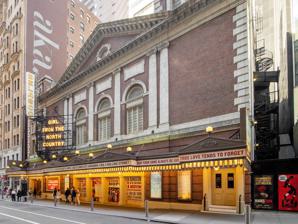
Building: Belasco Theatre
Country: United States of America
Year built: 1907
Broadway theater in Manhattan, New York "Stuyvesant Theatre" redirects here. For the movie theater on Second Avenue formerly known as the Stuyvesant Theatre, see Village East by Angelika . For the theater in Los Angeles, see Belasco Theatre (Los Angeles) . For the theater on 42nd Street formerly known as the Belasco Theatre, see New Victory Theater . Belasco Theatre Stuyvesant Theatre Seen in 2022 Address 111 West 44th Street Manhattan , New York United States Coordinates 40°45′24″N 73°59′02″W / 40.75667°N 73.98389°W / 40.75667; -73.98389 Owner The Shubert Organization Designation Broadway Type Broadway Capacity 1,016 Production Maybe Happy Ending Construction Opened October 16, 1907 (117 years ago) ( 1907-10-16 ) Architect George Keister Website shubert.nyc/theatres/belasco/ New York City Landmark Designated November 4, 1987 Reference no. 1317 Designated entity Facade New York City Landmark Designated November 4, 1987 Reference no. 1318 Designated entity Lobby and auditorium interior The Belasco Theatre is a Broadway theater at 111 West 44th Street, between Seventh Avenue and Sixth Avenue , in the Theater District of Midtown Manhattan in New York City . Originally known as the Stuyvesant Theatre , it was built in 1907 and designed by architect George Keister for impresario David Belasco . The Belasco Theatre has 1,016 seats across three levels and has been operated by The Shubert Organization since 1948. Both the facade and interior of the theater are New York City landmarks . The main facade on 44th Street is made of red brick in Flemish bond , with terracotta decorative elements. The ground floor contains the entrance, while the upper stories are asymmetrical and topped by a pediment . Belasco and his company had their offices in the western wing of the theater. A ten-room duplex penthouse apartment occupies the top of the eastern wing and contained Belasco's collection of memorabilia. The interior features Tiffany lighting and ceiling panels, rich woodwork, and expansive murals by American artist Everett Shinn . The auditorium consists of a ground-level orchestra and two overhanging balconies, with boxes at the second balcony level. The theater was developed by Meyer R. Bimberg and operated by David Belasco as the Stuyvesant Theatre. It opened on October 16, 1907, and was  expanded in 1909 with Belasco's apartment. Belasco renamed the venue for himself in 1910. After his death in 1931, Katharine Cornell and then the wife of playwright Elmer Rice leased the space. The Shuberts bought the theater in 1948 and leased it to NBC for three years before returning it to legitimate use in 1953. Through the late 20th century, despite a decline in the quality of productions hosted at the Belasco, it continued to show Broadway plays and musicals. The theater was renovated multiple times over the years, including in the 1920s, 1970s, and 2000s. Site The Belasco Theatre is on 111 West 44th Street, on the north sidewalk between Seventh Avenue and Sixth Avenue , near Times Square in the Theater District of Midtown Manhattan in New York City . The rectangular land lot covers 12,552 sq ft (1,166.1 m 2 ), with a frontage of 125 ft (38 m) on 44th Street and a depth of about 100 ft (30 m). On the same block, the Hotel Gerard , Hudson Theatre , and Millennium Times Square New York are to the west. Other nearby buildings include the Algonquin Hotel to the east, 1166 Avenue of the Americas to the northeast, the Americas Tower and High School of Performing Arts to the north, the Lyceum Theatre and 1540 Broadway to the northwest, 1500 Broadway to the southwest, and the Chatwal New York hotel and the Town Hall to the south. Design The Belasco Theatre was designed by George Keister , the architect of the neighboring Hotel Gerard, in the neo-Georgian style . It was constructed from 1906 to 1907 as the Stuyvesant Theatre and was originally operated by David Belasco . The neo-Georgian style was selected because a similar style was used on many early government buildings of New York City. The original name was a homage to Peter Stuyvesant , a director-general of New Amsterdam , the 17th-century Dutch colony that later became New York City. Compared to its contemporaries, the Belasco is relatively small. A wing for offices and dressing rooms, separated from the rest of the theater by a thick wall, was constructed on the west side of the theater. The eastern part of the theater is topped by a private duplex apartment built in 1909. Facade The primary elevation of the facade faces south on 44th Street and is made of red brick in Flemish bond , with terracotta decorative elements. It is split into an office section to the west and the main theater section to the east. The side walls are faced in plain brick. The 44th Street elevation is about 60 ft (18 m) tall, while the rear elevation is cited as being 80 ft (24 m) or 90 ft (27 m) tall. To comply with fire regulations at the time of the Belasco's construction, the theater is surrounded by an alley measuring 10 ft (3.0 m) wide. Due to the presence of the alley, the theater only measures 105 by 100 ft (32 by 30 m). Ground story On 44th Street, the ground-story facade consists of a water table made of granite, above which is burnt brick in Flemish bond . There are four pairs of doors at the center of the facade, above which is an entablature made of terracotta . These doors are separated by terracotta pilasters in the Tuscan style. On either side of the central doorways are wood-framed display boards. The facade's westernmost portion corresponds to the office stories and has a granite stoop with two steps. The steps are flanked by iron railings and lead to two pairs of wood-and-glass doors, which connect to the ticket lobby. These doorways are set within the same opening, with Doric terracotta pilasters on either side and an entablature above. A metal gate leads to an alley on the west. The easternmost section contains a stoop with three steps, which lead to a pair of wood-and-glass doors flanked by pilasters; this provides access to the balcony. A large metal canopy hangs above the doorways. An egg-and-dart molding and a Greek key frieze runs above the ground story on 44th Street. Upper stories Details of the 44th Street elevation East end pavilion One of the center bays The office section at far west The upper stories are asymmetrical. The office section of the theater is at the extreme western end of the facade, while a pair of pavilions flanks three vertical bays on the rest of the facade. The entire third story is topped by an entablature with a molded frieze, a set of dentils, and a heavy cornice with modillions . The cornice wraps around to the side elevations of the facade. The pavilions are made of burnt brick and generally lack windows. A metal sign assembly hangs in front of the west pavilion. The eastern corner of the east pavilion has a terracotta quoin . Belasco's apartment is on the fourth story above the eastern pavilion. On 44th Street, the apartment has quoins at either corner, a brick facade, and a Palladian window. Engaged columns and terracotta pilasters flank the center portion of the Palladian window, while multi-paned windows form the side portions of the window. An egg-and-dart molding runs above the apartment facade. The three center bays are delineated by a pair of Ionic terracotta pilasters at each end, as well as two single pilasters in the center. At the second story, each of the center bays contains tripartite casement windows . Above the windows are terracotta lintels, which are separated into three panels and are topped by a course of dentils . At the third story, each center bay has a round-arched window, surrounded by paneled terracotta blocks and topped by a keystone. A rectangular terracotta panel with eared corners is placed above each window. Above the cornice, a brick triangular pediment rises over the center three bays. There is an oval window at the center of the pediment, with a terracotta frame and keystones, as well as a cornice with modillions above the pediment. The westernmost portion of the 44th Street elevation is the office section, which is designed in a similar style as the main theater facade, though it is distinctly demarcated from the rest of the facade. which is flanked on either side by terracotta quoins. The second story of the office section has a tripartite window with a terracotta lintel . The third story of the offices contains a Palladian window , which consists of an arched window flanked by rectangular windows on each side. The Palladian window has Ionic terracotta pilasters and a terracotta keystone above the arch. Above the entablature, the fourth story of the office section has quoins at either corner. There are three arched windows at the fourth story, surrounded by terracotta frames and topped by terracotta keystones. The windows are separated by Ionic pilasters, supporting a frieze and egg-and-dart molding of the same material. Interior The interior color scheme was devised largely by Wilfred Buckland, who worked for Belasco's studios. Everett Shinn designed murals for the theater. The Belasco was outfitted with the most advanced stagecraft tools available including extensive lighting rigs, a hydraulics system, and vast wing and fly space. Like the neighboring Lyceum Theatre, it was built with ample workshop space underneath the stage. Tiffany Studio designed lighting fixtures throughout the theater, which were executed by theatrical-lighting specialists Nimis & Nimis . Nineteen emergency exits lead from the auditorium onto the street or the alley, including ten from orchestra level. According to news reports published when the theater opened, the entire theater could be evacuated in three minutes. The Belasco's color scheme consisted largely of blue, green, and brown hues. The theater was also mechanically advanced for its time, with heating, cooling, and ventilating systems. There were no radiators in the theater, but the floor contained a plenum system with 350 ducts. The plenum system used to evenly distribute the heat from two boilers, either of which could heat the theater on its own. When a sufficient level of heat had been reached, the heat was shut off and fresh air was distributed through the plenum system, using large blowers. Air outflow passed through hidden openings in the ceiling of the auditorium. In addition, the cellar contained a fire pump capable of 250 U.S. gal (950 L; 210 imp gal) per minute, supplied by a 15,000 U.S. gal (57,000 L; 12,000 imp gal) water tower on the roof and a 10,000 U.S. gal (38,000 L; 8,300 imp gal) reserve tank in the basement. Below the stage was a mezzanine with heating coils. Each side of the theater had three separate sets of fire escapes , and the western side had a marble-and-stone staircase leading directly into the alley there. The additional exits were constructed to prevent crowd crushes , such as happened in the 1876 Brooklyn Theatre fire , where hundreds had died. Lobby Box office The entrance lobby is a nearly square space, accessed from the westernmost entrance on 44th Street. John Rapp designed the lobby. It originally was decorated in a walnut-brown and gold color scheme, but this was changed to black and gold sometime in the 20th century. The floor is made of mosaic tiles and terrazzo. The walls of the lobby are wainscoted in Rouge Duranche marble, with paneling and Corinthian pilasters above the wainscoting. Partway up the wall is an entablature around the entire room, which contains a cornice with modillions. The wall surfaces above the entablature are designed to resemble leather. The side-wall panels have gilded sconces, and the ceiling has a chandelier suspended from it. The main entrance is from the south wall, above which are murals by Everett Shinn. The east wall contains doors to the auditorium. At the center of the north wall, directly opposite the entrance doors, is an ornate box office within an arched opening. The main ticket window is flanked by Corinthian-style colonnettes on either side, which support an arched pediment; there are also arched panels to the left and right of the ticket window. In addition, there are Corinthian columns placed on marble bases on either side of the box office opening. Above the opening is the cornice and a carved aedicule with a pediment and a brass figure. A brass standing rail originally was placed in front of the ticket window but was removed. Auditorium The auditorium has a ground-level orchestra, boxes , two balconies, promenades on the three seating levels, and a large stage behind the proscenium arch. The auditorium's width is greater than its depth. The auditorium has 1,016 seats. These are divided into 527 seats at orchestra level, 283 on the first balcony, and 200 on the second balcony, as well as 24 box seats and 25 standing-only spots. The orchestra was designed with 15 rows of seats. There were also twelve boxes in total. The seats were all made by the American Seating Company. Each seat was of heavy wood, upholstered in dark brown leather, and the back of each chair was embossed with an emblem of a bee. Seating areas Auditorium as seen from orchestra level The auditorium is accessed from the ticket lobby at the southwest corner of the orchestra. The rear (south) end of the orchestra contains four octagonal columns containing capitals of stained glass, which hold up the first balcony level, and emergency exit doors on the east wall. The columns are placed behind the last row of seats. Other than those columns, the two balcony levels are cantilevered, allowing all rows an unobstructed view of the stage. Four pairs of exit doors on the rear wall of the orchestra lead directly to the central doors on the sidewalk. There are gilded wall sconces next to and between two sets of the doors on the rear wall. The orchestra has a raked floor and painted wood paneling on the side walls. Four boxes, each with six seats, flanked the stage at the orchestra level, though these have since been removed. Staircases on either side of the rear doors connect the orchestra to the first balcony level. The orchestra level is wheelchair-accessible via the side doors, but the balcony levels can only be accessed by steps. The balcony levels have wainscoting on both the side and rear walls, as well as gilded wall sconces on the side walls. The balconies have paneled bands on their undersides, with light fixtures underneath. Small stained-glass chandeliers hang over the second balcony. In front of the balconies are bosses topped by foliate bands. Until 2010, the second balcony was accessed by a different entrance from the other seats. This arrangement was a vestige of an operation in which theater patrons were separated into two classes, an arrangement more common in West End theatre than Broadway theatre. Left-hand boxes in the Belasco On either side of the stage is a wall section, which originally contained two boxes on either balcony level. The first balcony boxes had been removed before the 1980s, but they were restored in 2010. The boxes are supported on console brackets and contain angled railings with foliate decoration; a colonnette separates each pair of boxes. The boxes' wall sections are flanked by octagonal columns with capitals of stained glass, which support an arch with a molding. At the tops of the boxes' wall sections are murals depicting love. A staircase connects the orchestra level to the boxes on the east wall. Other design features Next to the boxes is the proscenium arch, which consists of a wide band surrounded by foliate patterns, as well as a molding with brackets. The proscenium is small in comparison to other Broadway theaters, measuring about 32 ft (9.8 m) high and 30 ft (9.1 m) wide. There is a mural within the arch, measuring 35 ft (11 m) long by 8 ft (2.4 m) tall, except at the center where the mural is only 6 ft (1.8 m) tall. The mural has 29 pairs of figures, which depict emotions such as music, grief, tranquility, allurement, blind love, and poetry. Directly in front of the stage was an orchestra pit measuring 32 feet across and 7 ft (2.1 m) deep. The stage itself originally measured 80 ft (24 m) wide and 27 ft (8.2 m) deep. In the 1910s, an adjustable apron measuring 5 ft (1.5 m) wide was built in front of the curtain, which could be used to widen the stage to 85 ft (26 m). A gridiron was placed 76 ft (23 m) above the stage, while the fly galleries were on either side of the stage and 30 ft (9.1 m) above it. At the center of the stage is an elevator trap measuring about 10 ft (3.0 m) deep and either 20 ft (6.1 m) or 18 ft (5.5 m) wide. The trap could raise or lower an entire set to either of two basement levels below the stage. The lower basement level is 30 ft (9.1 m) or 32 feet deep. A platform with the preceding scene's props, built similarly to a large wagon, could be loaded onto the trap, then swapped in the basement with another platform loaded with the next scene's props. Some 4,500 electric lights were distributed in the stage area. The footlights on the stage were arranged in seven sections. There were five sets of "border lights", with 270 lamps in each, as well as 88 sockets in the fly galleries. The switchboard had 65 or 75 dimmers. There is a large gilded-and-glass chandelier hanging from the auditorium's main ceiling. The ceiling was designed with 22 stained-glass panels, each depicting two shields and being illuminated from above. Twenty of these panels depicted Shakespeare in the dexter (right) position and various dramatists in the sinister (left) position. Each of these panels depicted a different dramatist, for a total of 21 people. The arms of Stuyvesant and Goethe were depicted in the shield to the left of the stage, while the arms of Greece and Shakespeare were depicted in those to the right. Concealed behind the stained-glass panels are 500 lamps. This illumination was meant to give an impression of "real daylight". George Keister designed the dome lighting. Other facilities Backstage David Belasco intended the backstage areas to be clean and comfortable, even prohibiting stagehands from spitting onto the floor. There were chairs behind the stage for actors to rest, as well as padded floors behind the proscenium so actors could walk on and off stage without making noise. Adjoining the auditorium was a six-story wing for dressing rooms. Each of the dressing rooms were arranged similarly to contemporary residential apartments, with concrete floors natural light, ventilation, hot and cold water, and a shower and bathtub on each floor. There were thirty-five rooms in total. The dressing rooms overlooked the side and rear alleys for natural light exposure, and the eastern wall was a thick fireproof wall separating the dressing rooms from the rest of the theater. The eastern portion of the theater contains a ten-room duplex apartment, which was built for Belasco in 1909. The apartment's design complements the fourth story of the office wing to the west. The unit had its own small private elevator, as well as a living room with a 30-foot ceiling. The duplex contained eccentric items including a collection of ancient pieces of glass; a room containing Napoleon memorabilia, such as a strand of Napoleon's hair; and a bedroom designed with Japanese furnishings. Also in the duplex were a dining room, a library leading to a dining room, large baths, and narrow passages. Belasco had a collection of erotica and medieval art in a hidden Gothic-style room. Scattered across the duplex were banners, rugs, books, and what one biographer called "a vast, confusing medley of collectors' treasures". After Belasco died in 1931, Sardi's restaurant received some artifacts for its "Belasco Room". Some books went to the New York Public Library , but most objects were auctioned off. The Shubert Organization removed some decorations in the 1980s, and air ducts were subsequently installed in the apartment. History Times Square became the epicenter for large-scale theater productions between 1900 and the Great Depression . Manhattan's theater district had begun to shift from Union Square and Madison Square during the first decade of the 20th century. From 1901 to 1920, forty-three theaters were built around Broadway in Midtown Manhattan, including the Belasco Theatre. David Belasco himself had been involved in operating Oscar Hammerstein 's Republic Theatre (now the New Victory Theater ), in the Theater District on 42nd Street , since 1902. Belasco was heavily focused on theatrical lighting; in many cases, he invested more money and devoted more time to a production's light rehearsal than to the combined total of all other production costs. By the mid-1900s, Belaso sought to develop a new theater where he could control all aspects of design. Belasco operation Development and early years Stuyvesant Theatre in 1907, prior to the addition of Belasco's apartment atop the east (far right) pavilion What is now the Belasco Theatre was developed by Meyer R. Bimberg , who organized the Stuyvesant Theatre Company in 1906 with $275,000 in capital . In June 1906, Belasco announced he would manage the theater and name it after Peter Stuyvesant, the New Amsterdam director-general. The theater would be designed by George Keister and would cost about $300,000. Keister filed plans with the New York City Department of Buildings in September 1906, by which the excavation was nearly completed. On December 5, 1906, several hundred guests including Bronson Howard , Blanche Bates , and Frances Starr attended the theater's cornerstone-laying ceremony, and the theater was formally dedicated as David Belasco's Stuyvesant Theatre. The total cost of the theater was estimated at more than $750,000, including $300,000 for the building itself. David Belasco's Stuyvesant Theatre opened on October 16, 1907, with the musical A Grand Army Man featuring Antoinette Perry . One critic called the theater "the most complete and satisfactory playhouse in existence". Another publication said that the interior was "much the most beautiful in New York". Belasco served as the producer or director of almost 50 productions at the theater for the next two decades; the majority of these ran for at least a hundred performances. Among the early productions at the theater were The Warrens of Virginia , which premiered in 1908, and The Devil , which premiered simultaneously at the Stuyvesant and the Garden that year. Also played at the Stuyvesant were The Fighting Hope (1908) and The Easiest Way (1909). During 1909, Belasco constructed the duplex apartment above the eastern part of the theater. The same year, Belasco made an agreement with Klaw and Erlanger , enabling their respective firms to display products at each other's theaters. 1910 to 1930 Just a Wife was produced at the Stuyvesant in early 1910. The Stuyvesant Theatre was renamed the Belasco Theatre on September 17, 1910, and the first Belasco Theatre on 42nd Street became Hammerstein's Republic Theatre. Not long afterward, the Belasco hosted The Concert (1910) and Return of Peter Grimm (1911), both with over 200 performances. The Belasco also hosted some musical performances, such as a wind instrument ensemble led by Georges Barrère , as well as a performance by the Trio de Lutece. In 1914, the theater hosted Molnár's The Phantom Rival , which introduced the concept of blacking out the lights to change sets and costumes, rather than lowering the curtain. The following year, the Belasco premiered The Boomerang , and the stage apron was adjusted for The Boomerang . Other notable productions in the 1910s included Seven Chances (1916) and Polly With a Past (1917). David Belasco in the workroom of his studio at the theater In the 1910s and 1920s, David Belasco was particularly involved in the theatrical development of several actresses, including Blanche Bates, Ina Claire , Katharine Cornell , Jeanne Eagels , and Lenore Ulric . Among the films in which they starred were Polly With a Past , featuring Claire; Daddies (1918), with Eagles; and The Son-Daughter (1919), with Ulric. During the 1920s, Ulric appeared in Kiki (1921), The Harem (1924), Lulu Belle (1926), and Mima (1928). Theatrical historian Ken Bloom characterized the actresses as "Belasco heroines". Belasco initially paid close attention to accurate representation of details in the theater's productions. He was adamant that laundry scenes should contain functioning laundries capable of washing and ironing real clothes, and for one production he made a mockup of a Childs Restaurants franchise. The Belasco hosted several other productions in the 1920s. Lionel Atwill starred in Deburau during 1920, and Kiki ran 580 performances the following year. The Belasco hosted Laugh, Clown, Laugh! with Lionel Barrymore in 1923, as well as Tiger Cats with Katharine Cornell in 1924. Lulu Belle was another successful production at the Belasco, with 461 performances. The Belasco also hosted the musical Hit the Deck in 1927, one of the few to take place in the theater. David Belasco renovated the theater for the production of Mima. Though he redesigned the proscenium arch's decorations and added metal sheathing to the balconies and orchestra boxes, he lost $250,000 on the productions. The Bachelor Father (1928) and It's a Wise Child (1929) were among the other successful productions of the 1920s. His last-ever production at the theater was Tonight or Never , which premiered in November 1930. Since Belasco missed the original opening performance of Tonight or Never due to illness, a second one was hosted for his benefit in March 1931. After Belasco's death David Belasco died in May 1931 after a long illness, and theatrical manager B. F. Roeder was appointed as the executor of Belasco's estate, continuing to operate the theater. That August, Katherine Cornell and her husband Guthrie McClintic signed a lease to operate the theater for two years. At the time, the theater was appraised at $800,000. McClintic directed Brief Moment , the first production to take place at the theater under Cornell's management. Cornell herself appeared in two productions: Lucrece (1932) and Alien Corn (1933). Cornell and McClintic had six productions total, including Criminal at Large (1932). Hazel Rice, whose husband was playwright Elmer Rice , purchased the Belasco in August 1934 for $330,000. She made minor alterations to the theater but generally found it in "good condition". Rice had two productions, Judgment Day (1934) and Between Two Worlds (1934), both of which were flops. The Belasco estate filed to foreclose upon the theater in February 1936 and reacquired the theater from Rice that March. In late 1934, the Group Theatre started showing its productions at the Belasco, relocating Gold Eagle Guy from another theater. The Group Theatre's subsequent productions included Awake and Sing! , Dead End , Golden Boy , and Rocket to the Moon . Dead End had 684 performances before closing in 1937, making it the Belasco's longest-running play, a record that stood for eight decades. The following decade commenced with the production My Dear Children in 1940. The play featured John Barrymore 's last Broadway appearance and was generally negatively panned, even though its $50,000 of advance ticket sales was among the largest such figure of any Broadway show. More successful were Johnny Belinda (1940), Mr. and Mrs. North (1941), and Dark Eyes (1943). The Belasco Theatre Corporation, a syndicate headed by John Wildberg, purchased the Belasco in May 1944 and leased it to Max Jelin for two years that July. A particularly controversial production was Trio , which discussed the topic of lesbianism when it opened in December 1944, but which was forced to close two months later in February 1945. In the aftermath of the Trio controversy, the theater's owners evicted Jelin, who was only reinstated in January 1946 after suing in the New York Supreme Court . Meanwhile, Judy Holliday had her first major success in Kiss Them for Me (1945), while Marlon Brando had his first widely noticed success in Truckline Cafe (1946). Other productions during the 1940s included Home of the Brave (1945), Burlesque (1946) with Bert Lahr , Me and Molly (1948) with Gertrude Berg , and The Madwoman of Chaillot (1948) with Martita Hunt and Estelle Winwood . Jelin initially refused to leave the theater when his lease expired in 1947, but the New York Supreme Court ultimately forced him to do so. Shubert operation 1950s to 1970s The theater as seen from the west The Belasco Theatre was sold in November 1948 for $442,000 in cash. Although the new owners planned to demolish the theater in the future, the Shubert Organization took over management in the interim. The Shuberts themselves were subsequently reported as having been the buyers; by mid-1949, they were negotiating to lease it to NBC as a broadcast studio. NBC used the theater as a broadcast location for four years. At that time, several Broadway theaters had been converted to broadcast studios due to a lack of studio space in New York City. The studio broadcasts included plays from the Theatre Guild of the Air series and NBC Symphony Orchestra concerts. The game show Take It or Leave It was also broadcast from the Belasco while it was an NBC studio. The Belasco reopened as a legitimate Broadway venue on November 5, 1953, with The Solid Gold Cadillac . Other Broadway productions in the 1950s included The Flowering Peach (1954), Will Success Spoil Rock Hunter? (1955), and Nude with Violin (1957). The Belasco's production of All the Way Home , which premiered in 1960, won the Pulitzer Prize for Drama . Other notable productions included Write Me a Murder (1961), Seidman and Son (1962), The Last Analysis (1964), Inadmissible Evidence (1965), and The Subject Was Roses (1966). The Killing of Sister George , which was hosted at the Belasco in 1966, was shown without incident, despite being more explicit about lesbian themes than Trio had two decades prior. The 1969 production Does a Tiger Wear a Necktie? featured the Broadway debut of Al Pacino . With the decline of the Broadway-theater industry in the late 1960s, the quality of the Belasco's productions also decreased. A New York Times article in 1975 said the theater had "not seen the opening night of a hit since 1966", though the Belasco was still the second-oldest remaining Broadway theater, after the Lyceum. The off-Broadway production Oh! Calcutta! , a revue in which all the cast members were nude, moved from the Eden Theatre to the Belasco in 1971. Despite the quality of the productions, the Shubert Organization retained the Belasco in nearly original condition. For the production of The Rocky Horror Show (1975), the Shuberts added stands and temporarily removed some orchestra seating. This was followed by a series of short runs including An Almost Perfect Person (1977), The Goodbye People (1979), and Hide and Seek (1979). In the late 1970s, there were also plans to convert the Belasco to a cabaret venue. 1980s and 1990s Sign on the Belasco's facade Through the late 20th century, the Shuberts generally used the theater for the final runs of productions that had previously played at other Shubert venues. These productions included Ain't Misbehavin ' (1981) and Accidental Death of an Anarchist (1984). Afterward, the Belasco remained inactive for two years, though the Shuberts agreed in 1985 to let the New York Shakespeare Festival use the Belasco rent-free. The festival opened in November 1986 and hosted students' Shakespeare productions at the theater through 1987. Joseph Papp led the program, whose $2.5 million cost was partly funded by the city government and several local newspapers. During the 1980s, the Shuberts renovated the Belasco as part of a restoration program for their Broadway theaters. To raise money for the Belasco Theatre's upkeep, the Shubert Organization leased some of the site's unused air development rights to Feldman Equities in November 1986. The air rights were used to increase the height of the adjacent skyscraper being built at 120 West 45th Street. Under the terms of the deal, the Belasco had to remain active for as long as the skyscraper used the air rights. To increase the occupancy of the Belasco and other little-used Broadway theaters, the League of American Theaters and Producers negotiated with Broadway unions and guilds during the late 1980s. The New York City Landmarks Preservation Commission (LPC) had started considering protecting the Belasco as an official city landmark in 1982, with discussions continuing over the next several years. The LPC designated both the facade and the interior as landmarks on November 4, 1987. This was part of the LPC's wide-ranging effort in 1987 to grant landmark status to Broadway theaters. The New York City Board of Estimate ratified the designations in March 1988. The Shuberts, the Nederlanders , and Jujamcyn collectively sued the LPC in June 1988 to overturn the landmark designations of 22 theaters, including the Belasco, on the merit that the designations severely limited the extent to which the theaters could be modified. The lawsuit was escalated to the New York Supreme Court and the Supreme Court of the United States , but these designations were ultimately upheld in 1992. The Shuberts, the Nederlanders, and Jujamcyn formed the Broadway Alliance in June 1990, wherein each company set aside one of its theaters to present dramas and comedies at reduced ticket prices. The program covered the Belasco, Nederlander , and Walter Kerr theaters. The Belasco hosted The Speed of Darkness in 1991. The National Actors Theatre , led by Tony Randall , began showing productions at the Belasco later the same year. The Shuberts had leased the Belasco to the National Actors Theatre so the venue could remain active as part of the agreement concerning the theater's air rights. The National Actors Theatre had a "favorable" lease agreement, paying only for taxes, fixed expenses, and utility use. The group's inaugural program included revivals of The Crucible , The Little Hotel on the Side , and The Master Builder . The National Actors Theatre's productions at the Belasco were mostly flops. The Belasco was then used to host the puppet show A Little More Magic in 1994. The Belasco then hosted other productions such as Hamlet , A Doll's House , Honour , and Ring Round the Moon in the late 1990s. Feldman Equities considered buying the Belasco in 1996 but ultimately did not do so. 2000s to present As seen from the east in 2002 The first musical to play the Belasco in the 2000s was James Joyce's The Dead . This was followed by the musical Follies in 2001 and Frankie and Johnny in the Clair de Lune in 2002. As part of a settlement with the United States Department of Justice in 2003, the Shuberts agreed to improve disabled access at their 16 landmarked Broadway theaters, including the Belasco. There were two short productions in that year: Enchanted April and Six Dance Lessons in Six Weeks . More productions followed later in the 2000s, including Dracula, the Musical , Julius Caesar , Awake and Sing! , Journey's End , Passing Strange , American Buffalo , and Joe Turner's Come and Gone . During the production of Awake and Sing! in 2006 and Joe Turner's Come and Gone in 2009, the theater was leased by Lincoln Center Theater . In mid-2009, after Joe Turner's Come and Gone closed, the Belasco closed for a renovation. By then, producers considered the theater to be small compared to most other Broadway venues. Francesca Russo oversaw the restoration of the auditorium, while McLaren Engineering Group was the primary contractor. The boxes at the first balcony level were restored, and the segregated entrance providing access to the second balcony was removed. Decorative elements such as the stained glass and murals were restored, and amenities such as restrooms and seats were replaced. The theater reopened on October 2, 2010, with a showing of Women on the Verge of a Nervous Breakdown . In 2014, Hedwig and the Angry Inch opened its first Broadway production and became the longest running show at the Belasco. Other shows to play the Belasco in the 2010s included End of the Rainbow , Golden Boy , a double bill of Twelfth Night and Richard III , Blackbird , The Glass Menagerie , The Terms of My Surrender , Farinelli and the King , Gettin' the Band Back Together , and Network . During November 2019, Netflix leased the theater to screen the Martin Scorsese film The Irishman . For The Irishman , the Belasco's first film screening in its history, the theater was retrofitted with a production booth, surround sound, and a projection screen. The theater staged Girl from the North Country in early 2020 before it closed on March 12, 2020 , due to the COVID-19 pandemic . The theater reopened on October 13, 2021, with Girl from the North Country . That show closed in January 2022 before returning for a limited engagement from April to June. Ain't No Mo' was staged at the Belasco during December 2022, followed by Good Night, Oscar from April to August 2023. The musical How to Dance in Ohio opened at the Belasco in December 2023 for a limited run. The play Appropriate transferred to the Belasco in March 2024, following a run at the Hayes Theater , and ran until June. This was followed in November 2024 by the musical Maybe Happy Ending . Alleged haunting The Belasco Theater is the subject of an urban legend that David Belasco's ghost haunts the theater every night. According to actors and backstage personnel, the ghost would be seen in clerical-like wear, sitting in an empty box during the opening night of a production. Several actors have reported that the ghost would try to speak to them. One caretaker reportedly also heard rattling from the chains of Belasco's private elevator, which had long since been abandoned. Other accounts have described unexplained footsteps; doors and curtains moving randomly; and the elevator moving while not in use. Sightings of a second ghost, called the "Blue Lady", have been reported at the theater. This ghost, reported as an "icy cold blue mist", was supposedly an actress that fell to her death in an elevator shaft. After Oh! Calcutta! played at the theater, the ghost of David Belasco reportedly stopped appearing. By the 2000s, people reported that the ghost had reappeared. In Hedwig and the Angry Inch , Hedwig briefly discusses the history of the Belasco and references the ghost of Belasco, claiming that if the ghost appears on a show's opening night, then the show is blessed. She then asks audience members in one of the boxes to tell her if the ghost appears. Notable productions Productions are listed by the year of their first performance. This list only includes Broadway shows; it does not include programs broadcast from there. Notable productions at the theater Opening year Name Refs. 1908 The Devil 1908 The Warrens of Virginia 1910 Just a Wife 1910 The Concert 1916 Seven Chances 1917 Polly With a Past 1921 Deburau 1926 Lulu Belle 1927 Hit the Deck 1932 The Truth About Blayds 1932 Criminal at Large 1935 Awake and Sing! 1935 Waiting for Lefty 1935 Dead End 1937 Golden Boy 1938 Rocket to the Moon 1940 Johnny Belinda 1941 The Man with Blond Hair 1941 Clash by Night 1942 Nathan the Wise 1942 Magic and Hello Out There! 1943 Dark Eyes 1945 Kiss Them for Me 1945 Home of the Brave 1946 Truckline Cafe 1946 Lysistrata 1947 Sundown Beach 1948 Me and Molly 1948 The Madwoman of Chaillot 1954 The Flowering Peach 1955 Will Success Spoil Rock Hunter? 1956 Fanny 1957 The First Gentleman 1957 Nude With Violin 1958 Present Laughter 1959 A Raisin in the Sun 1960 All the Way Home 1961 Write Me a Murder 1964 The Seagull 1964 The Crucible 1965 Inadmissible Evidence 1966 The Subject Was Roses 1966 The Killing of Sister George 1967 Dr. Cook's Garden 1968 Don't Drink the Water 1969 Does a Tiger Wear a Necktie? 1971 Oh! Calcutta! 1975 The Rocky Horror Show 1977 American Buffalo 1979 The Goodbye People 1980 Your Arms Too Short to Box with God 1981 Ain't Misbehavin ' 1983 Marcel Marceau On Broadway 1984 Accidental Death of an Anarchist 1986 Romeo and Juliet 1986 As You Like It 1986 Macbeth 1991 The Speed of Darkness 1991 The Crucible 1992 The Master Builder 1995 Hamlet 1997 A Doll's House 1998 Honour 1999 Ring Round the Moon 2000 James Joyce's The Dead 2001 Follies 2002 Frankie and Johnny in the Clair de Lune 2003 Enchanted April 2004 Dracula, the Musical 2005 Julius Caesar 2006 Awake and Sing! 2007 Journey's End 2008 Passing Strange 2008 American Buffalo 2009 Joe Turner's Come and Gone 2010 Women on the Verge of a Nervous Breakdown 2011 Kathy Griffin Wants a Tony 2012 End of the Rainbow 2012 Golden Boy 2013 Twelfth Night and Richard III 2014 Hedwig and the Angry Inch 2016 Blackbird 2017 The Glass Menagerie 2017 Michael Moore: The Terms of My Surrender 2017 Farinelli and the King 2018 Gettin' the Band Back Together 2018 Network 2020 Girl from the North Country 2022 Ain't No Mo' 2023 Good Night, Oscar 2023 How to Dance in Ohio 2024 Appropriate 2024 Maybe Happy Ending See also List of Broadway theaters List of New York City Designated Landmarks in Manhattan from 14th to 59th Streets References Notes